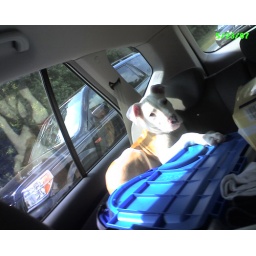
My pit bull named Karma in the back of the car on the way to Florida.